STS-50

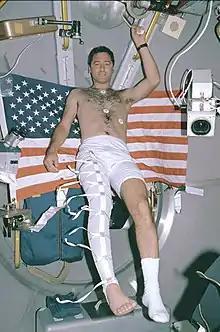
Lawrence DeLucas wearing stocking plethysmograph during mission.

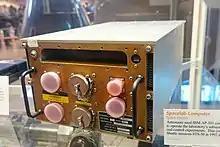
Spacelab computer

The Crystal Growth Furnace (CGF) is a reusable facility for investigating crystal growth in microgravity. It is capable of automatically processing up to six large samples at temperatures up to . Additional samples can be processed upon performing manual sample exchange. Two methods of crystal growth, directional solidification and vapor transport, were used on USML-1. By analyzing the composition and the atomic structure of crystals grown without the dominating influence of gravity, scientists will gain insight into correlations between fluid flows during solidification and the defects in a crystal. CGF operated for 286 hours and processed seven samples, three more than scheduled, including two gallium arsenide semiconductor crystals. Gallium arsenide crystals are used in high-speed digital integrated circuits, optoelectronic integrated circuits, and solid-state lasers. Crew members were able to exchange samples using a specially designed flexible glovebox to provide additional experiment operations.